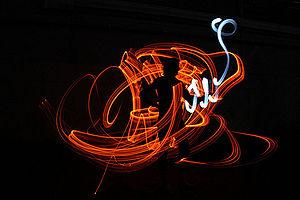
Photo utilisant la technique de la peinture lumière.
Le light painting est une technique visuelle de prise de vue photographique fondée sur la captation de la lumière, peu importe sa forme et son intensité, sur un capteur optique ou numérique. Cela permet de fixer la lumière dans un état temporel et d’espace. Cette technique consiste à modeler la lumière pour créer des compositions selon l’envie et la volonté du lightpainteur.